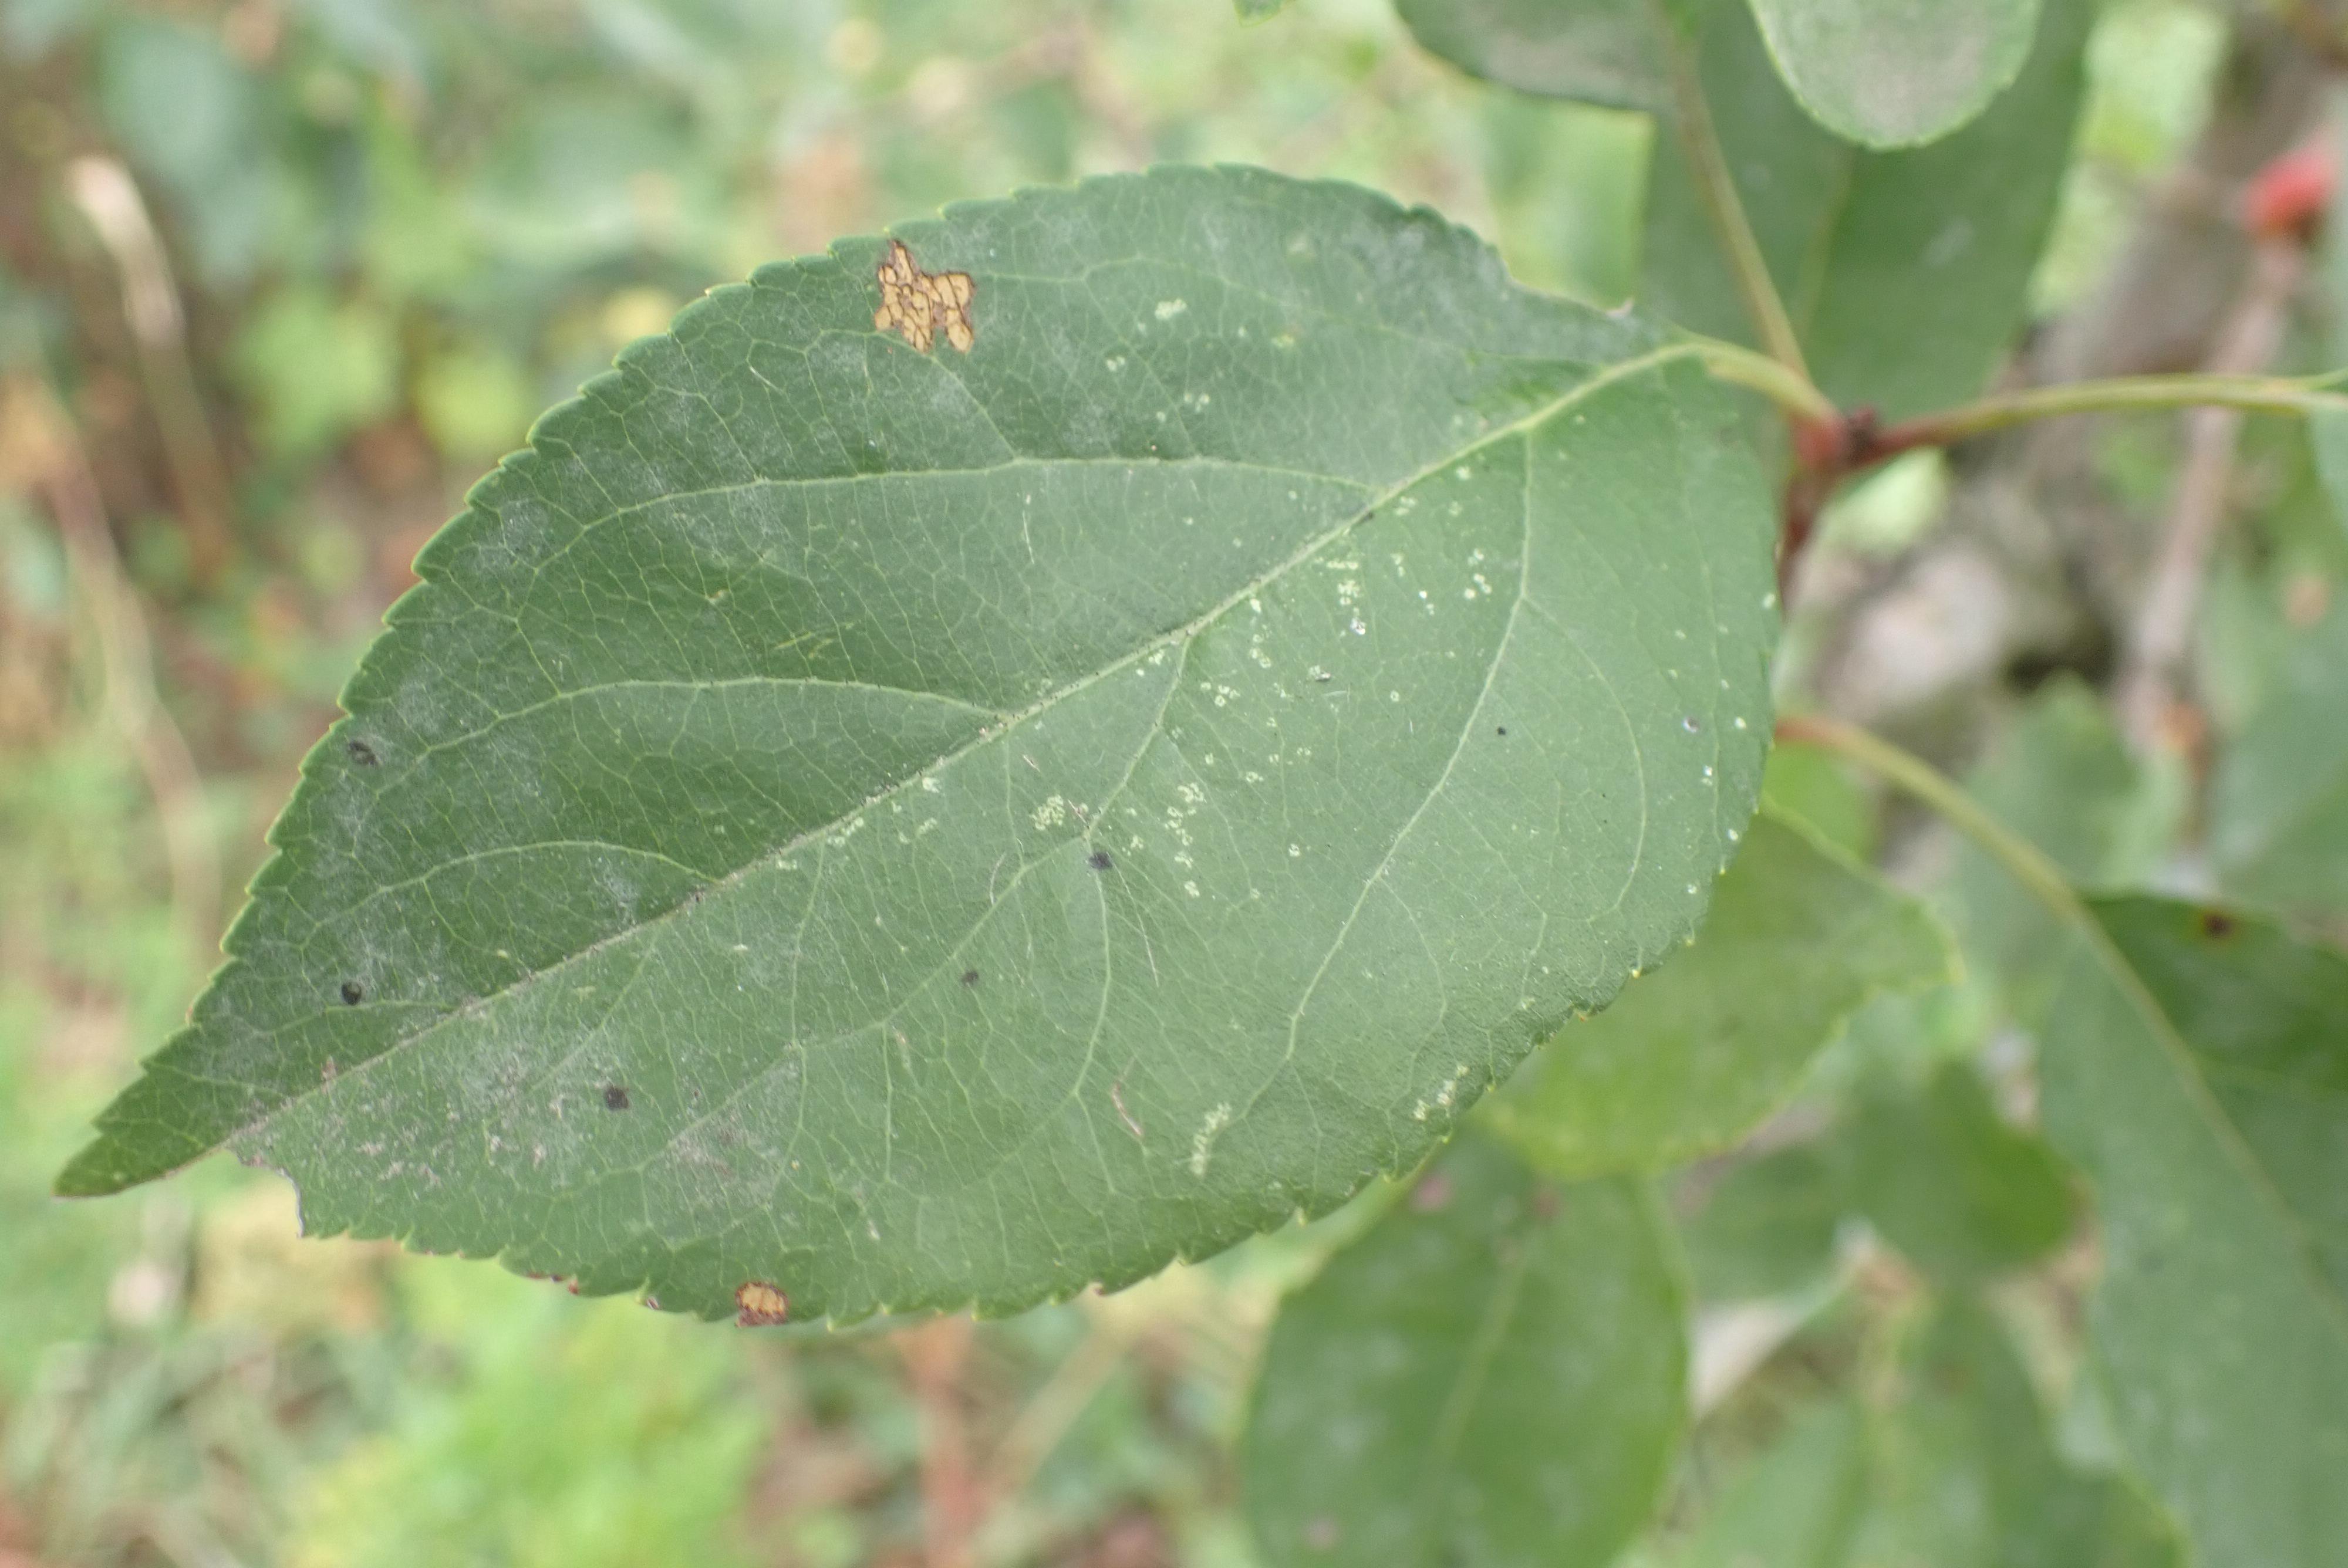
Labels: complex